John Alker

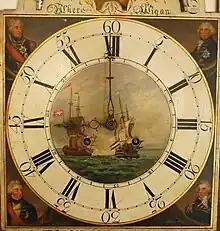
Alker of Wigan clock c.1794

John Alker (1775–1850) or simply Alker of Wigan, was a long case clock and pocket watch maker and member of the Worshipful Company of Clockmakers active in Wigan, Lancashire.